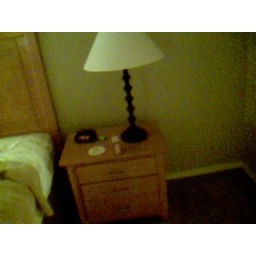
lamp in bedroom 2